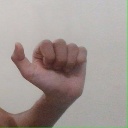
अक्षर: त